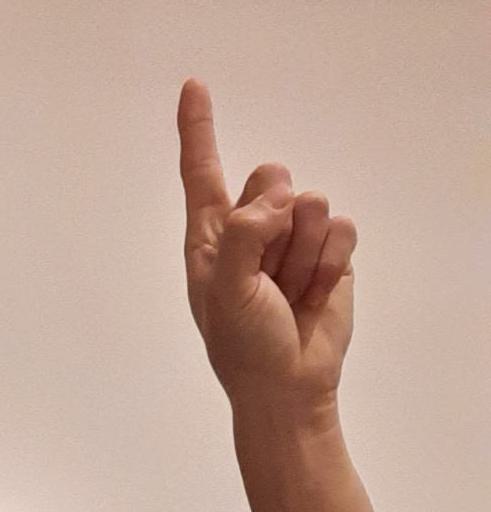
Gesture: one